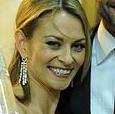
Age: 35